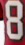
Number: 8